George Robey

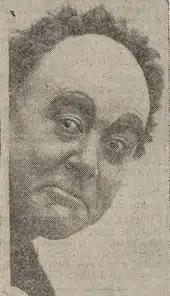
Robey's make-up design, featuring thick black eyebrows and partially bald wig

During the 1890s Robey created music hall characters centred on everyday life. Among them were "The Chinese Laundryman" and "Clarence, the Last of the Dandies". As Clarence, Robey dressed in a top hat and frock coat and carried a malacca cane, the garb of a stereotypical Victorian gentleman. For his drag pieces, the comedian established "The Lady Dresser", a female tailor who was desperate to out-dress her high class customers, and "Daisy Dillwater, the District Nurse" who arrived on stage with a bicycle to share light-hearted scandal and gossip with the audience before hurriedly cycling off.